Cherokee Grove

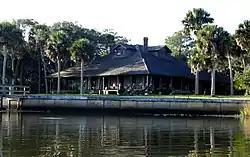

The Princess Place Preserve (also known as Cherokee Grove) is a historic site in Palm Coast, Florida. It is located between SR A1A (Florida) and I-95, on Pellicer Creek, just south of the St. Johns/Flagler county line. On May 2, 1997, it was added to the U.S. National Register of Historic Places.